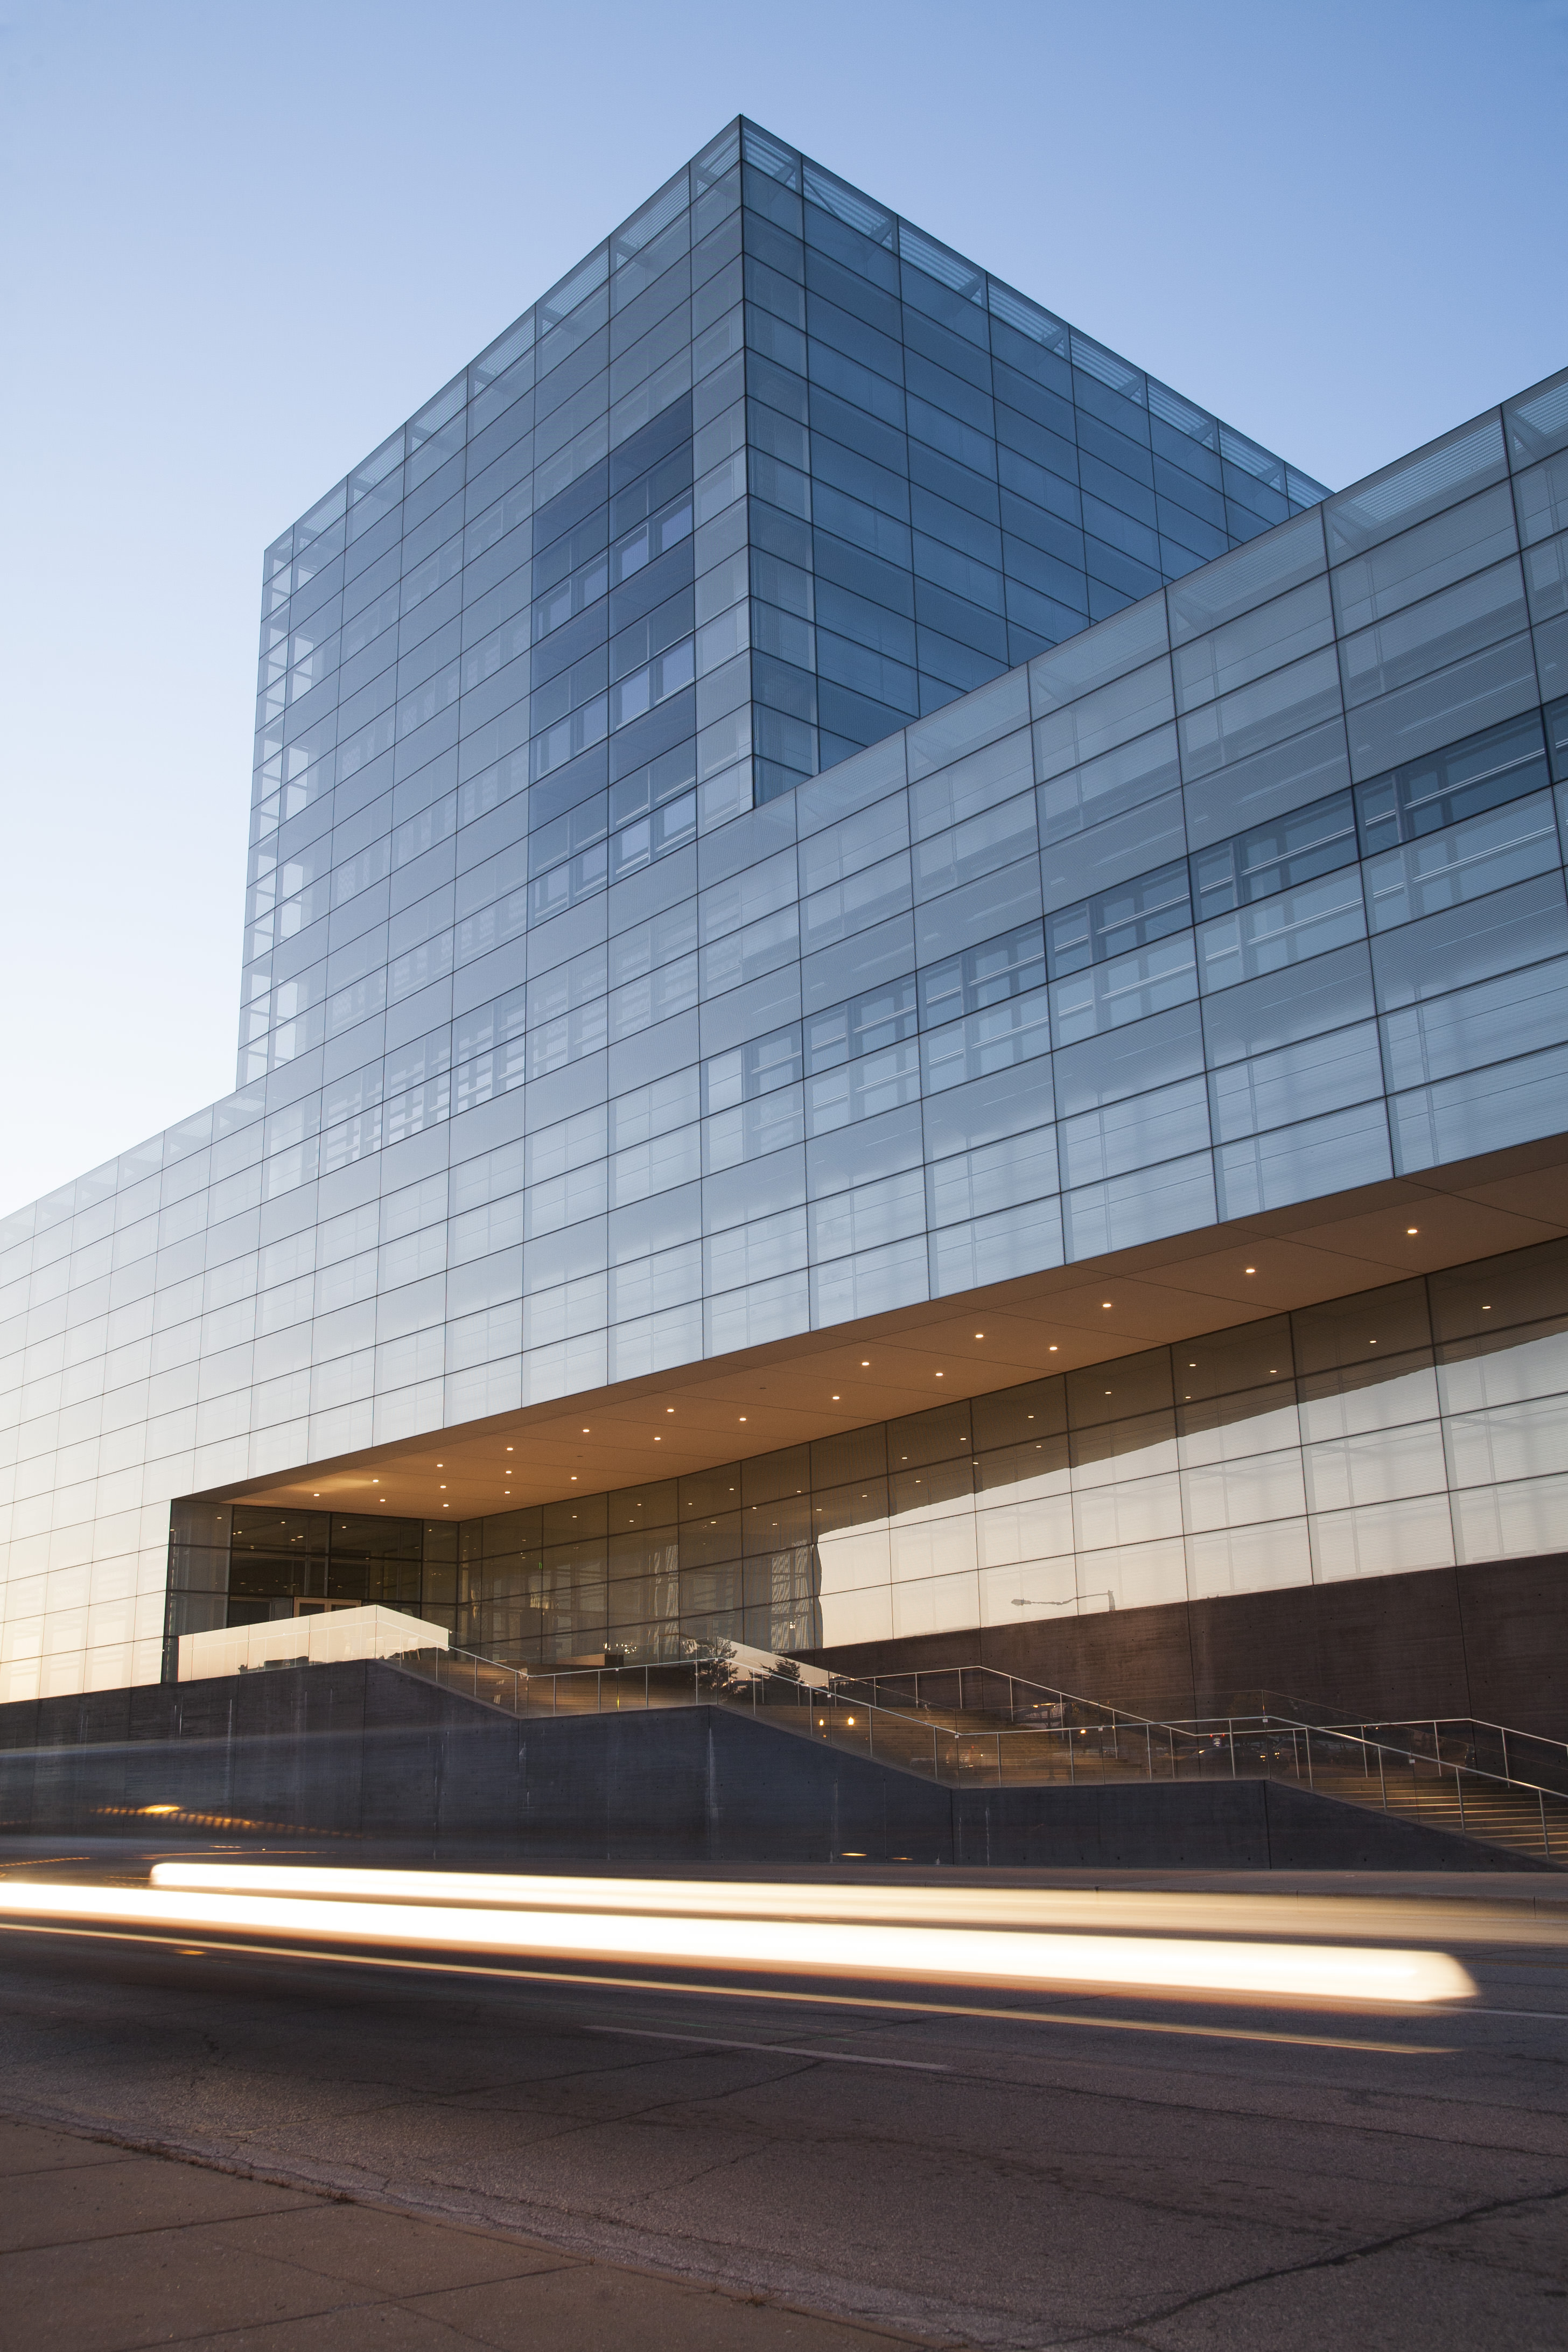
light, architecture, glass, building, city, skyscraper, downtown, reflection, landmark, facade, professional, modern, long exposure, tower block, high rise, windows, shape, headquarters, urban area, metropolitan area, brutalist architecture